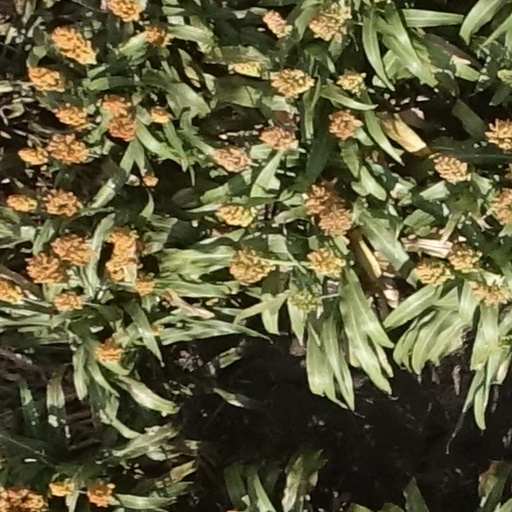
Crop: sorghum